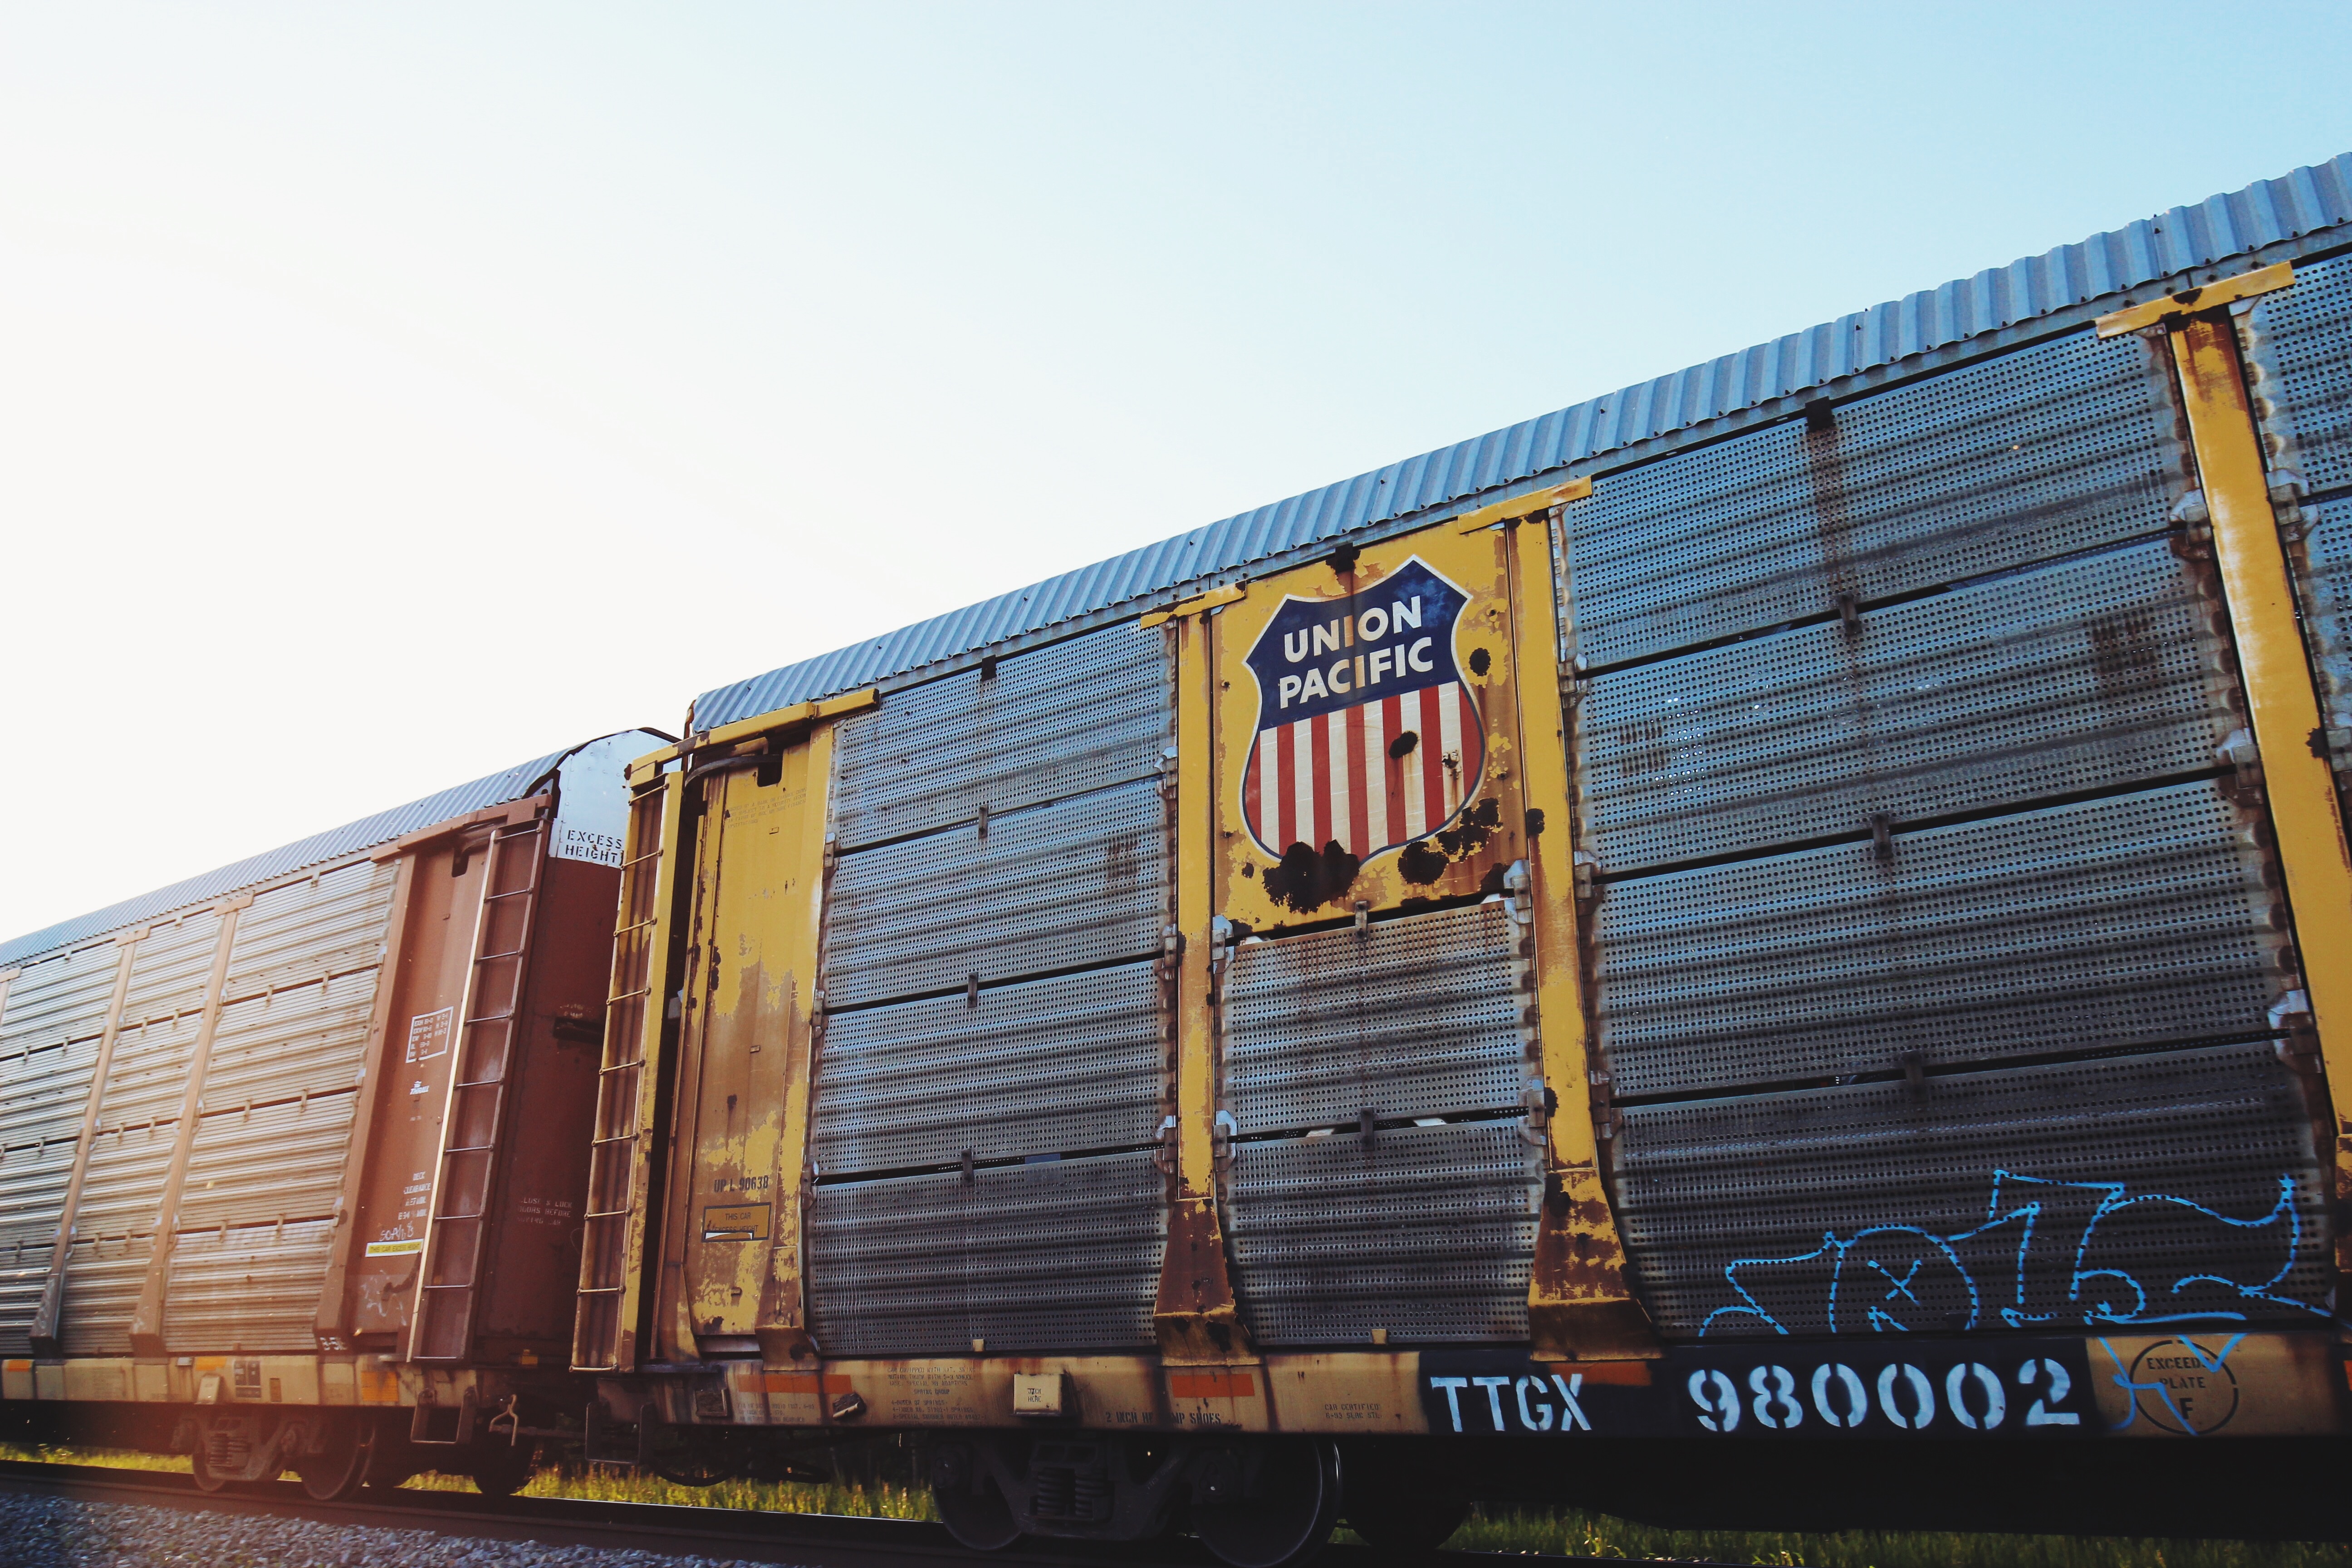
railroad, train track, train, advertising, transport, rust, vehicle, facade, stadium, train car, shipping container, cargo, urban area, rolling stock, railroad car